Tromb-al-ca-zar, ou Les criminels dramatiques

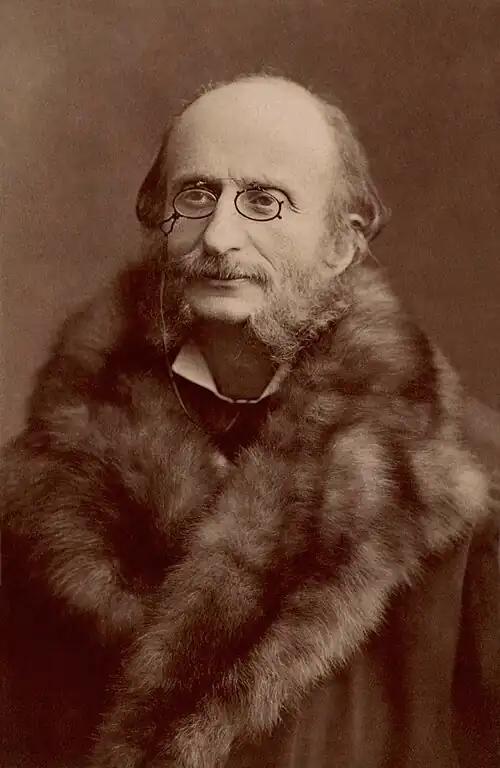
Jacques Offenbach by Nadar, c. 1860s

Tromb-al-ca-zar, ou Les criminels dramatiques is a "bouffonnerie musicale" in one act of 1856 with music by Jacques Offenbach. The French libretto was by Charles-Désiré Dupeuty and Ernest Bourget. With its dialogue containing plays on words and stage business from contemporary Parisian dramas and operas, it is described by Kracauer as satirizing the romantic bandits of grand opera.